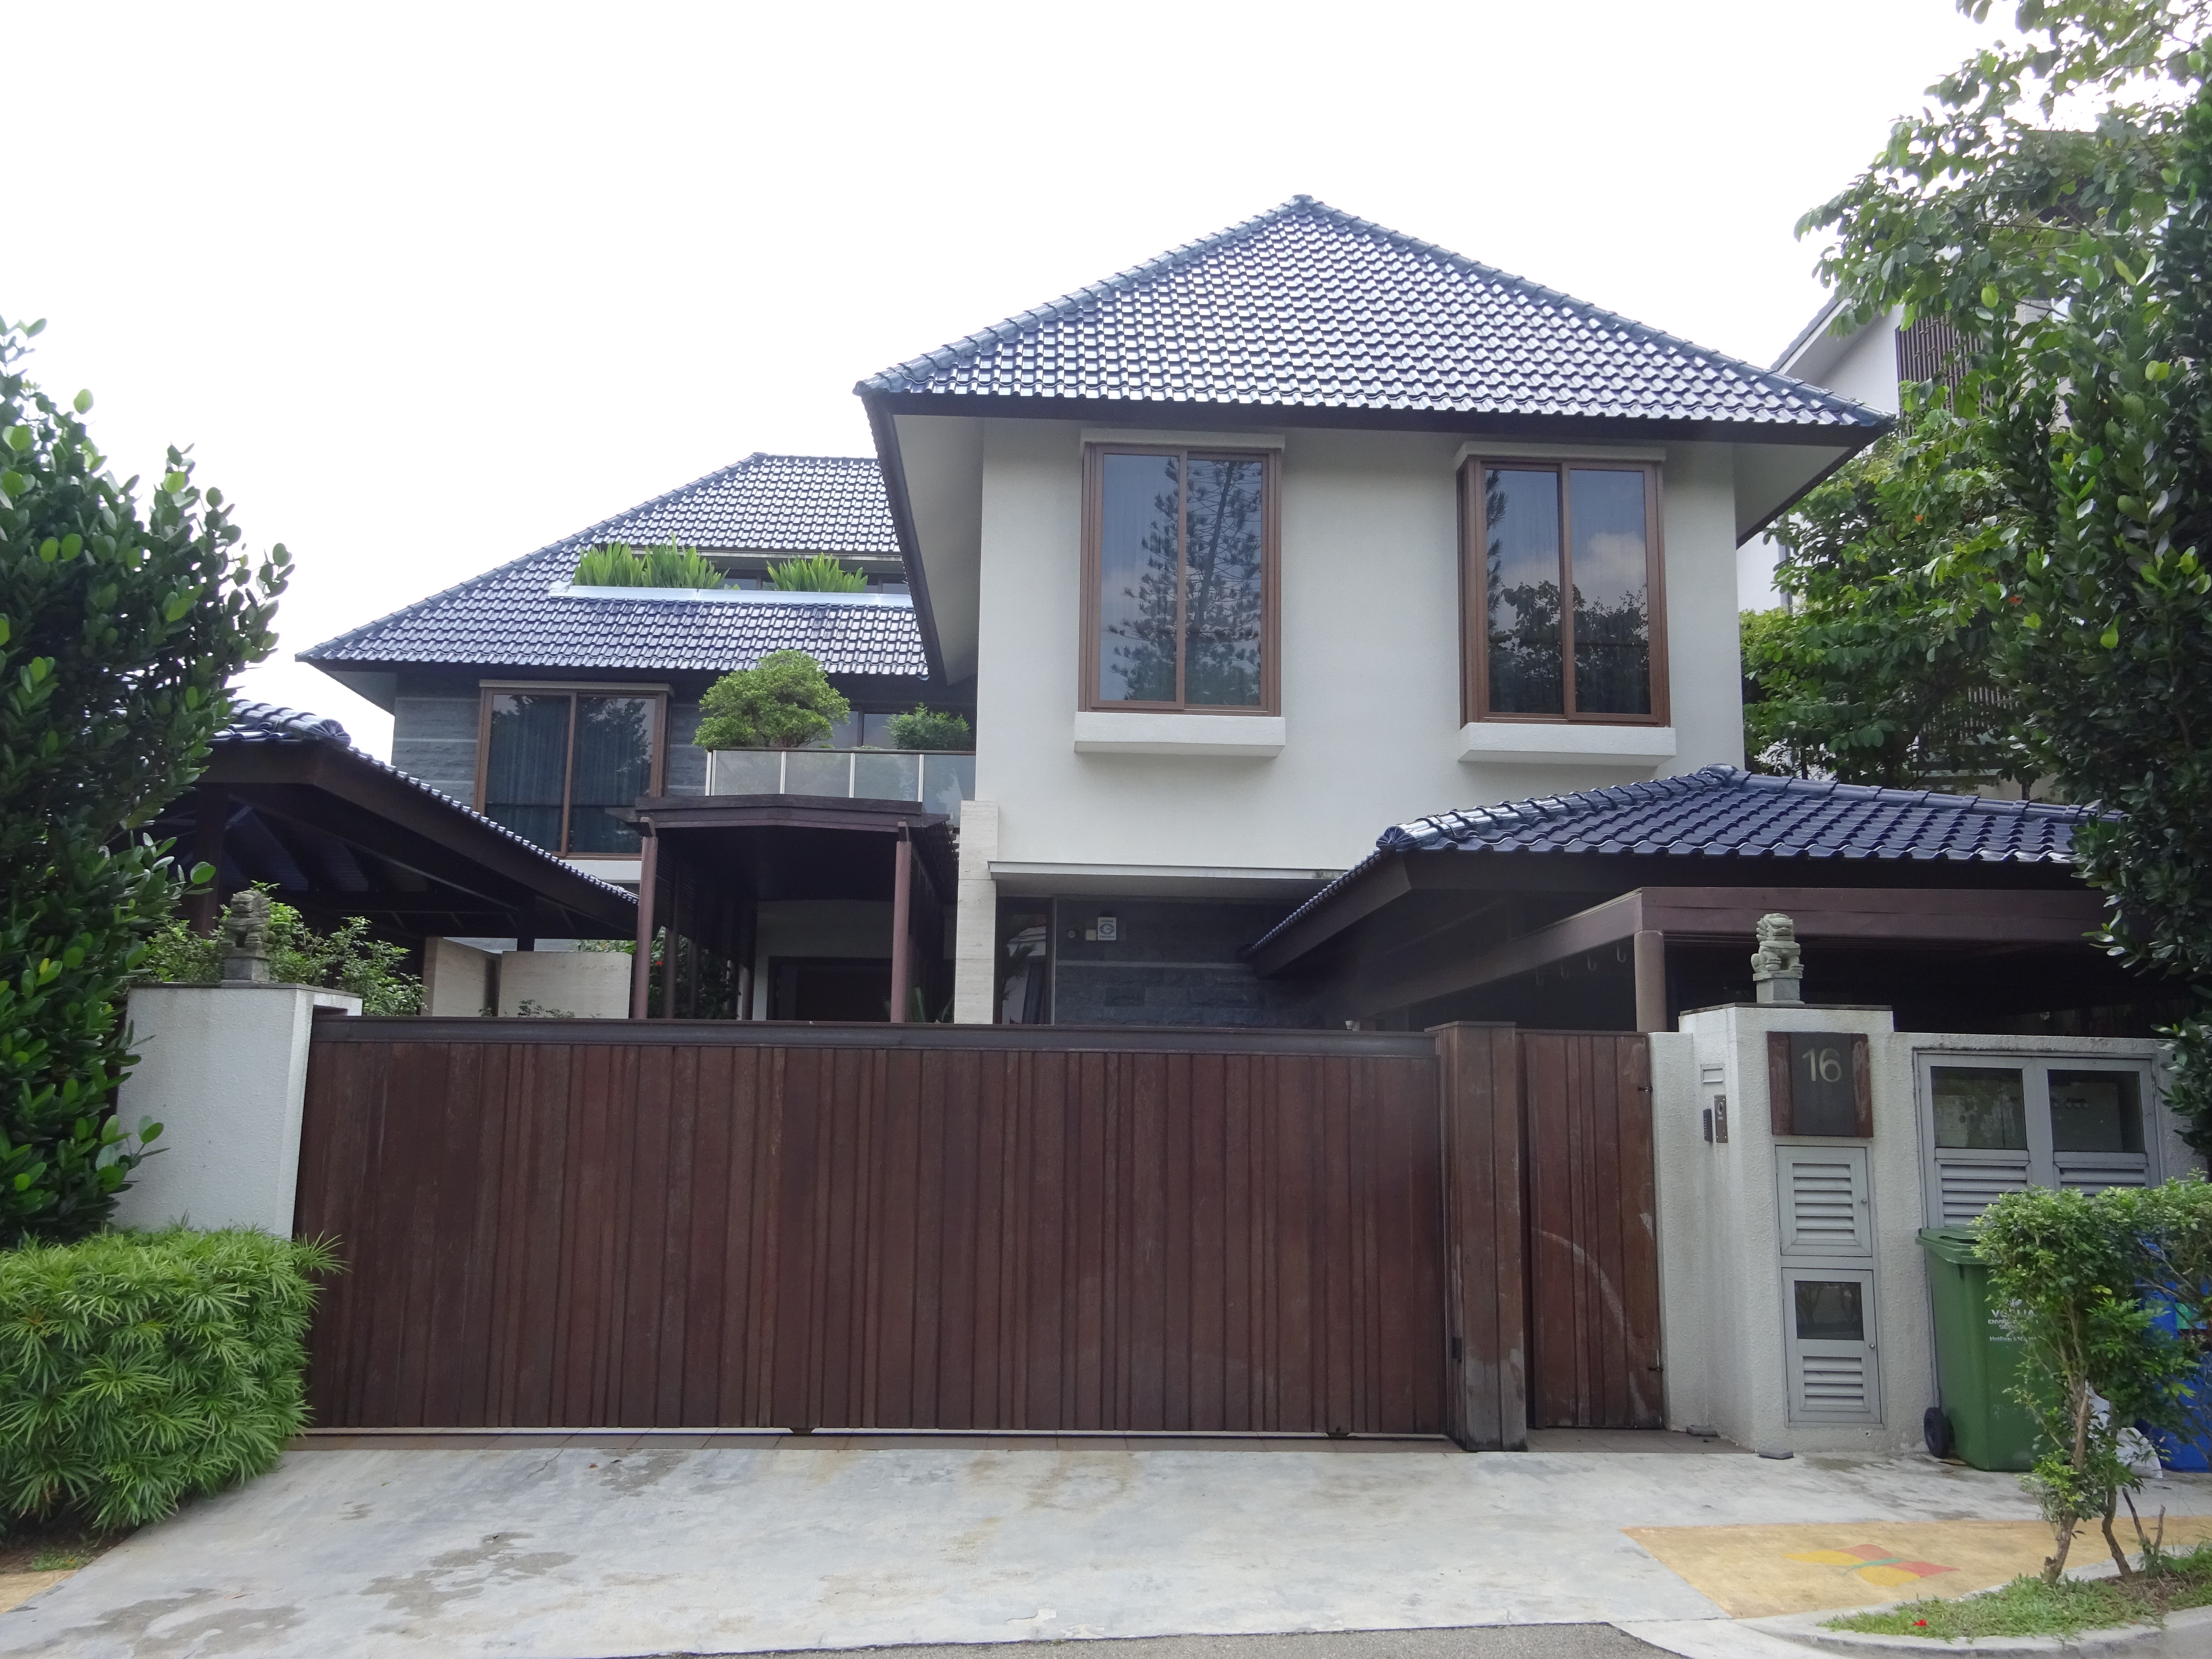
buildings, life, living, city, street, plant, building, property, window, sky, house, land lot, road surface, tree, wood, residential area, door, siding, cottage, asphalt, real estate, facade, home door, landscape, roof, home fencing, garage door, grass, driveway, shade, apartment, landscaping, suburb, concrete, outdoor structure, hardwood, home, walkway, composite material, room, brickwork, garden, sash window, gate, yard, shrub, courtyard, estate, backyard, shed